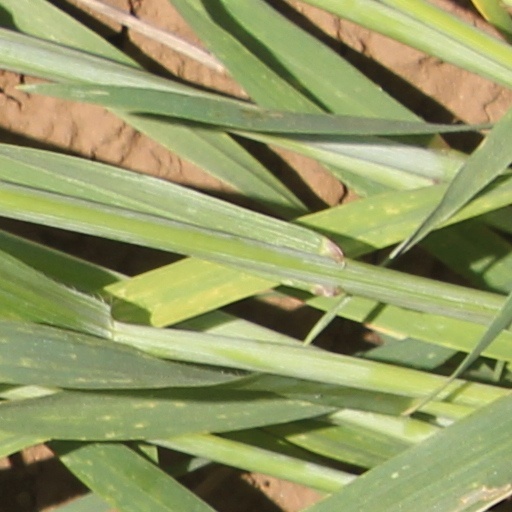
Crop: wheat